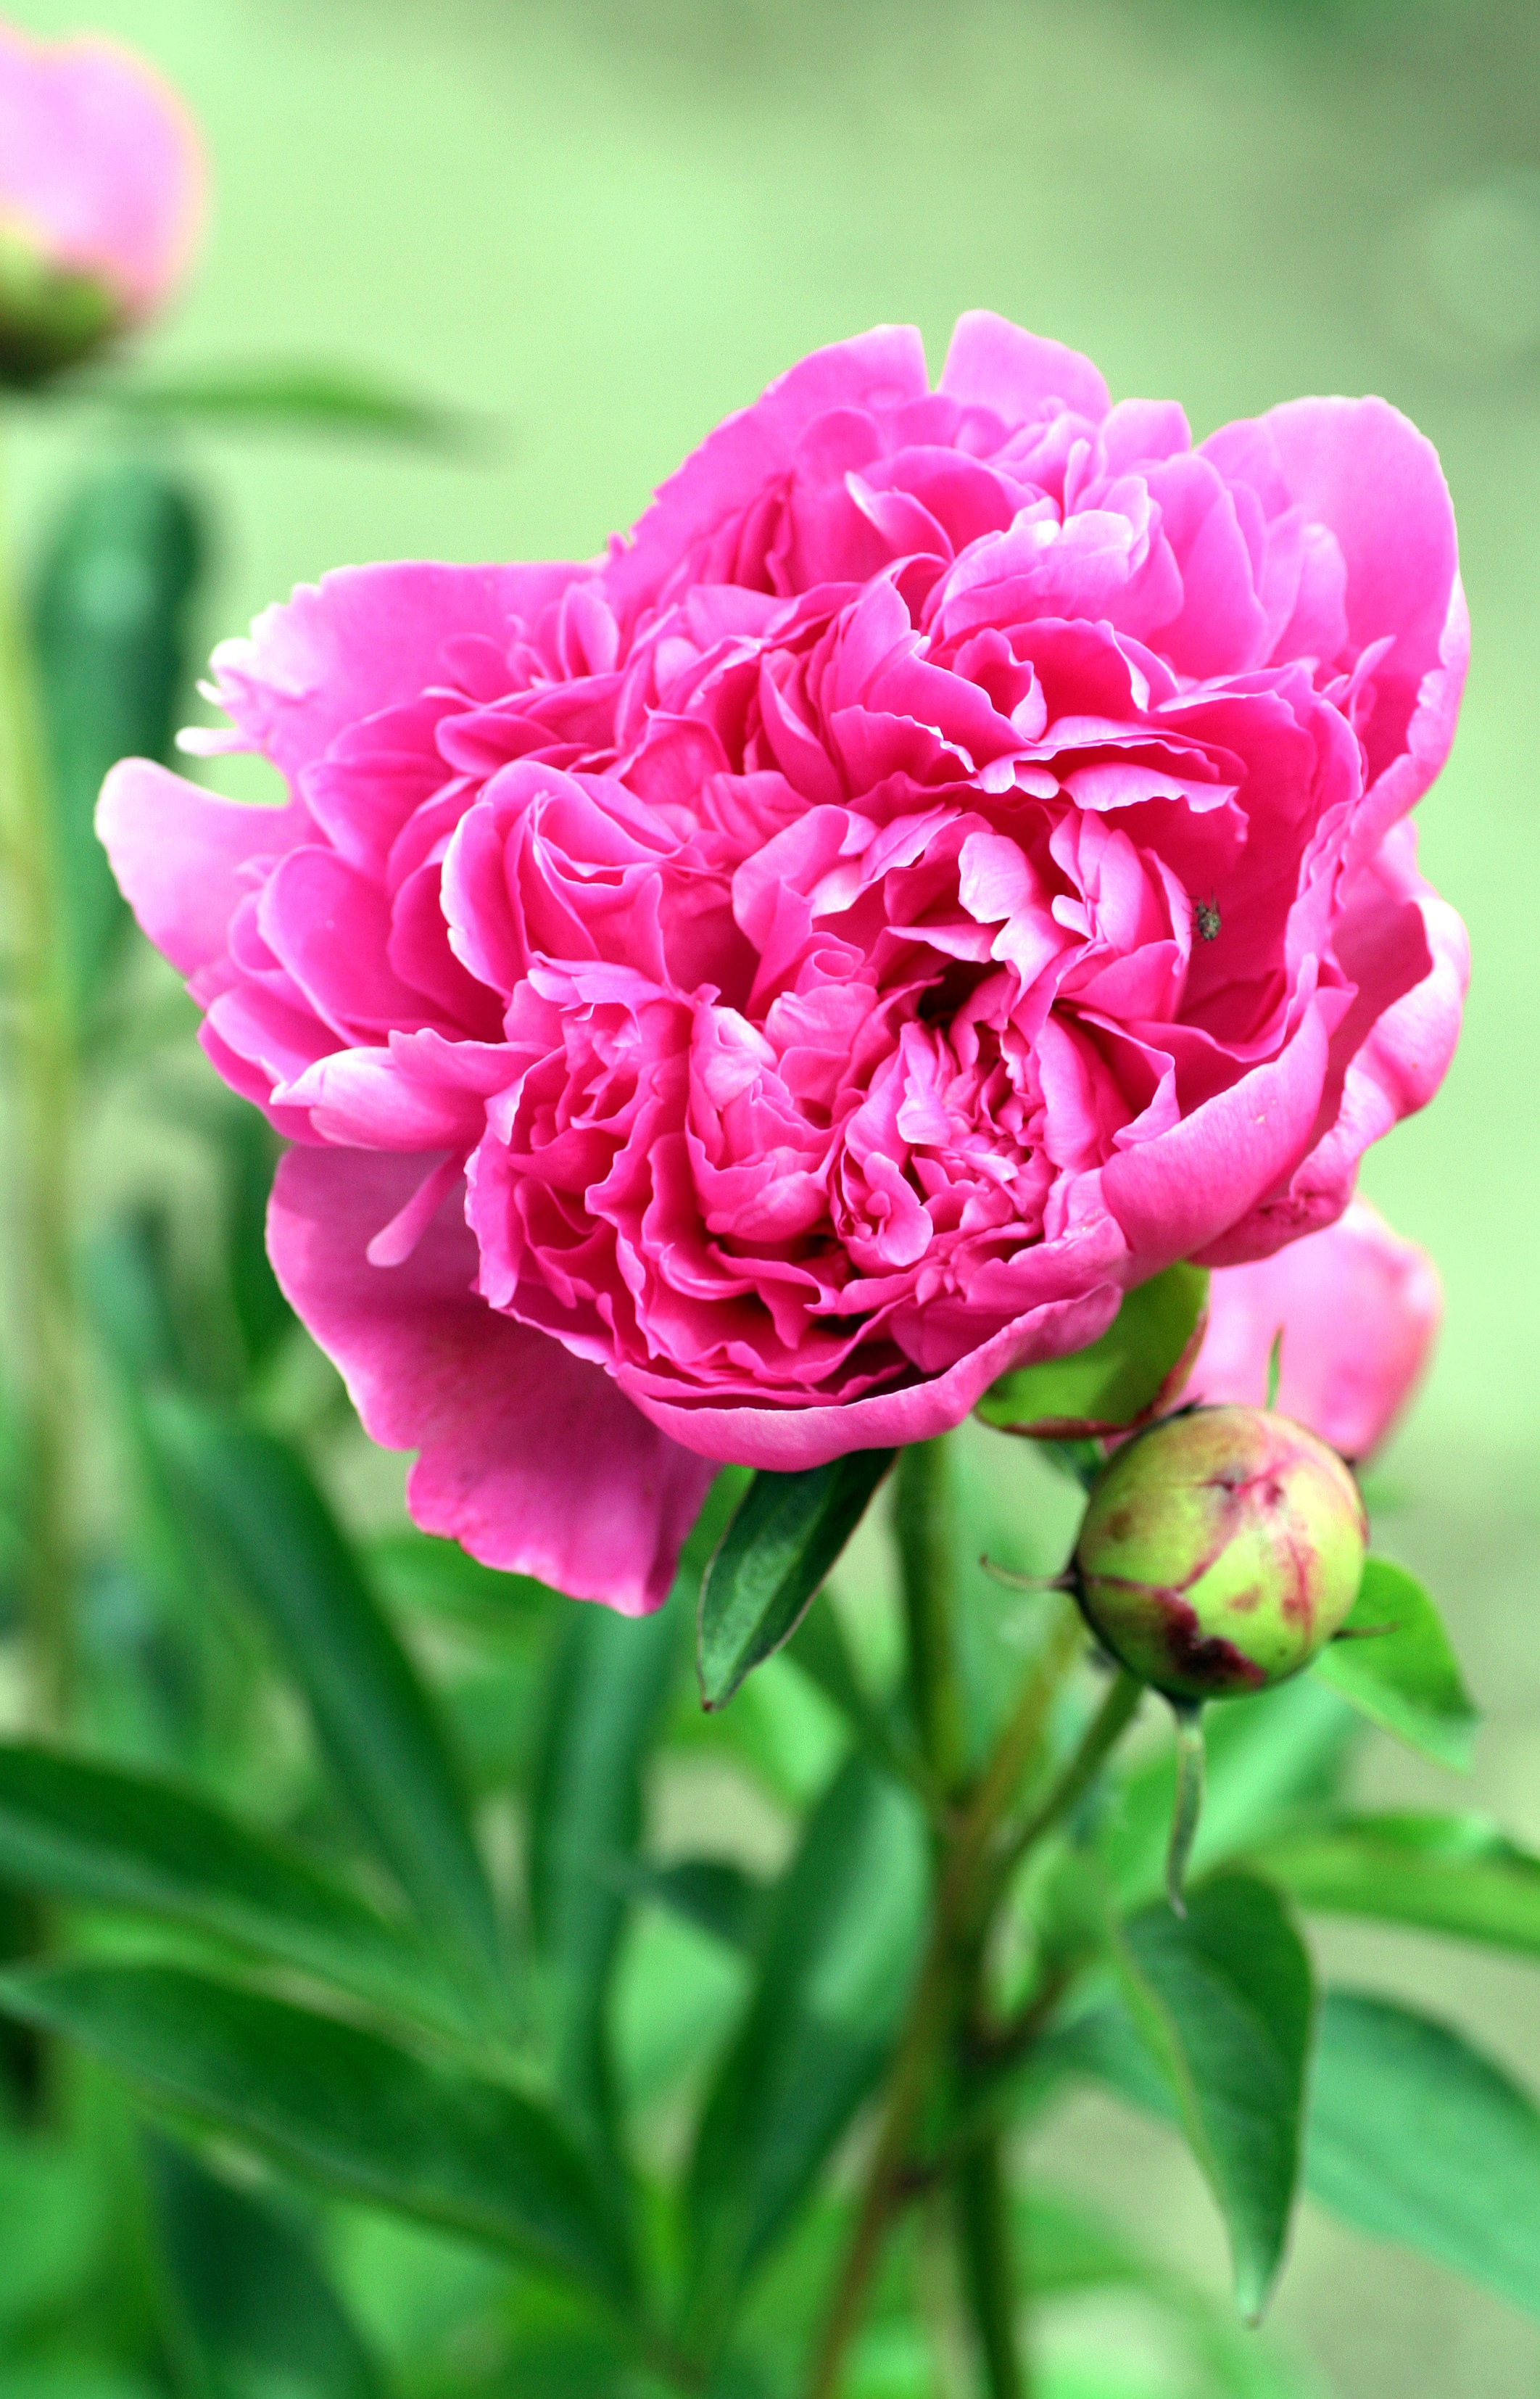
nature, blossom, plant, flower, petal, spring, botany, garden, pink, flora, petals, peony, macro photography, flowering plant, garden roses, land plant, rosa centifolia